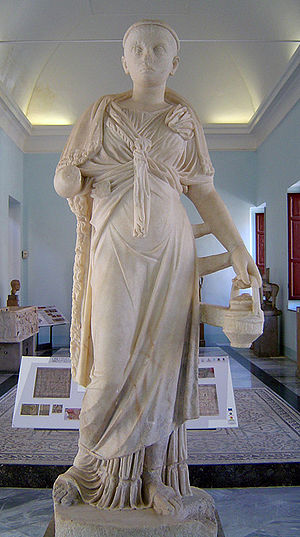
Isiskulten / Isis i hellenistisk-romersk tid
Romersk statue af Isis-præstinde, 2. årh. e.v.t.
Isiskulten er en samlebetegnelse for dyrkelsen af den gamle egyptiske gudinde Isis i hellenistisk-romersk tid. I den traditionelle egyptiske religion var hun en central skikkelse gift med Nildalens mytiske første konge Osiris og mor til Horus, den guddommelige personifikation af farao. Isis blev oprindeligt dyrket i forbindelse med døderitualerne, når kongens lig blev balsameret, derfra fik hun status af korn og frugtbarhedsgudinde.